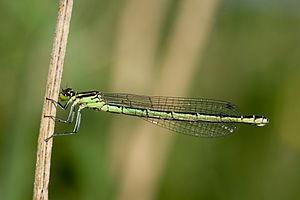
Coenagrion hastulatum ou agrion hasté, ou encore agrion à fer de lance, est une espèce d'odonate zygoptère de la famille des Coenagrionidae.